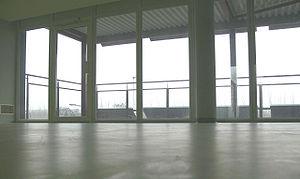
Vitrages dits pariétodynamiques (la vitre sert d'échangeur thermique ou chauffe l'air extérieur avant qu'il n'entre dans la pièce pour le renouvellement d'air. Photo prise à Trith-Saint-Léger (dans le département du Nord (59) et la région Nord-Pas-de-Calais), dans une maison de retraite spécialisée dans l'accueil et hébergement de personnes âgées dépendantes (EHPAD
Les panneaux solaires aérothermiques sont des systèmes passifs ou actifs utilisant à la fois les apports caloriques solaires et les propriétés thermodynamiques de l'air pour chauffer ou climatiser l'intérieur d'un bâtiment. Constitués d'une double ou triple paroi exposée au soleil, ces panneaux chauffent l'air emprisonné. Ils sont l'une des alternatives passives à la ventilation mécanique contrôlée en tant que procédé beaucoup plus simple à mettre en œuvre et quasiment sans entretien.